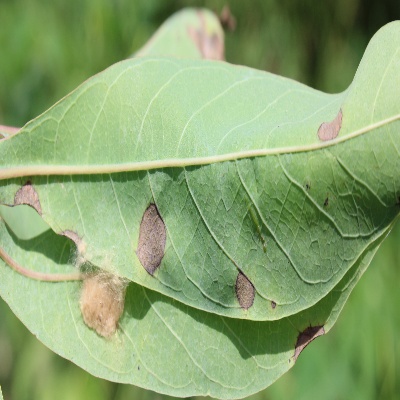
Crop: Cassava
Condition: bacterial blight